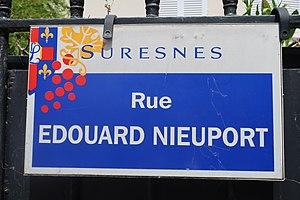
Plaque de la rue Édouard-Nieuport à Suresnes (Hauts-de-Seine).
L'histoire de Suresnes, commune de la banlieue ouest de Paris, est particulièrement liée à sa position géographique singulière, entre la Seine et le mont Valérien, l'un des points les plus élevés de l'agglomération parisienne. Ses activités économiques se développent ainsi historiquement en lien avec cet environnement, de la pêche sur le fleuve, en passant par la culture de la vigne sur les coteaux, l'industrie automobile et aéronautique le long de la Seine et, depuis la création du centre d'affaires de La Défense dans les communes voisines de Courbevoie et de Puteaux, par l'accueil de sièges de grandes entreprises.